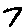
Label: 7